Andrew Yang 2020 presidential campaign

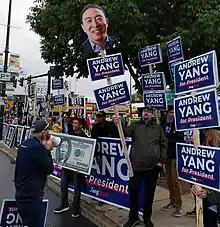
Yang supporters in New Hampshire

Followers of Yang's campaign were collectively known as the Yang Gang or #YangGang. They brought attention to his campaign on Reddit, 4chan, Facebook, Instagram, Twitter, and other social media platforms, through the use of Internet memes and viral campaigning. Media outlets noted that much of the content circulated through these platforms, such as memes, GIFs, podcasts, and Twitter tweets, were instrumental to Yang's campaign. According to "Mother Jones", Yang's supporters coordinated on platforms such as Discord and Reddit in order to boost Yang on online surveys hosted by various websites, including the Drudge Report and "Washington Examiner". According to "Iowa Starting Line", Yang was able to attract former Republicans, independents, and Libertarians, and Yang believed that "he could build a much broader coalition to beat Trump in 2020 than anyone else in the field".